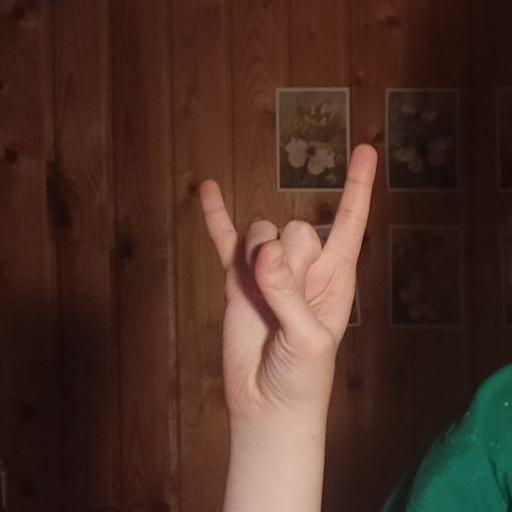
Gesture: rock